Rectifier

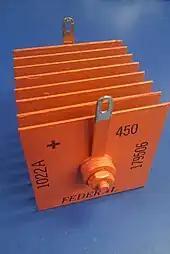
Selenium rectifier

Once common until replaced by more compact and less costly silicon solid-state rectifiers in the 1970s, these units used stacks of oxide-coated metal plates and took advantage of the semiconductor properties of selenium or copper oxide. While selenium rectifiers were lighter in weight and used less power than comparable vacuum tube rectifiers, they had the disadvantage of finite life expectancy, increasing resistance with age, and were only suitable to use at low frequencies. Both selenium and copper oxide rectifiers have somewhat better tolerance of momentary voltage transients than silicon rectifiers.